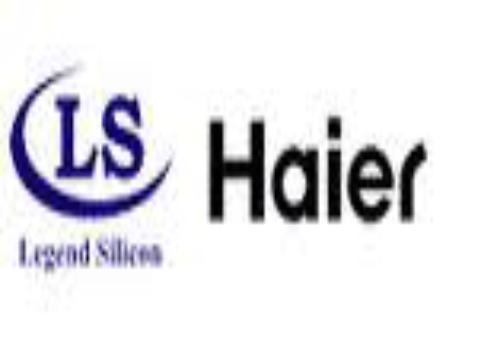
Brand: haier
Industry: Electronic